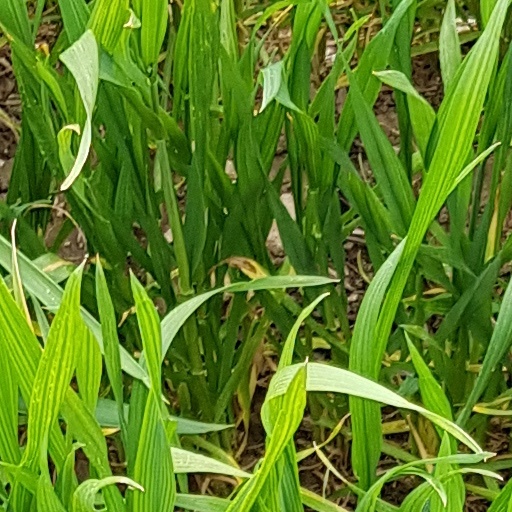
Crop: wheat